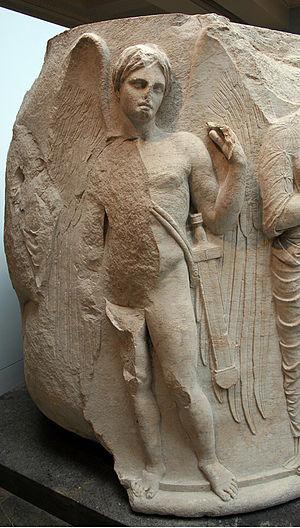
Jeune homme ailé portant une épée, probablement Thanatos, personnification de la mort. Détail d'un tambour de chapiteau en marbre sculpté provenant du temple d'Artémis à Éphèse, vers 325-300 av. J.-C. Découvert dans le coin sud-ouest du temple.